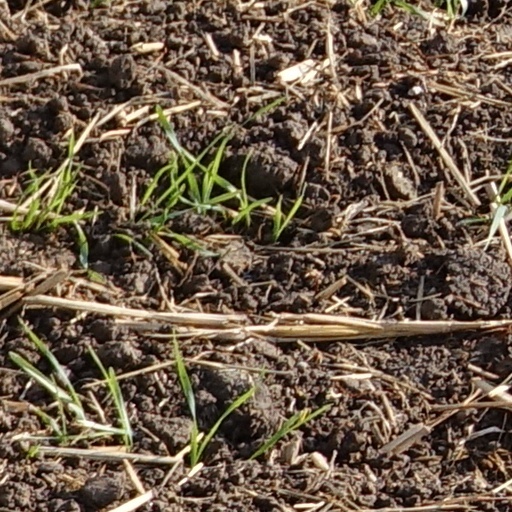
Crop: wheat